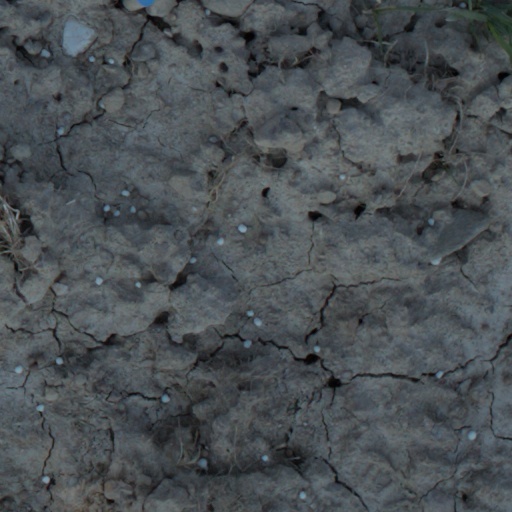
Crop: wheat